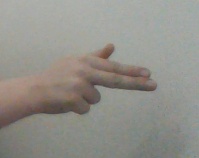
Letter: ghain